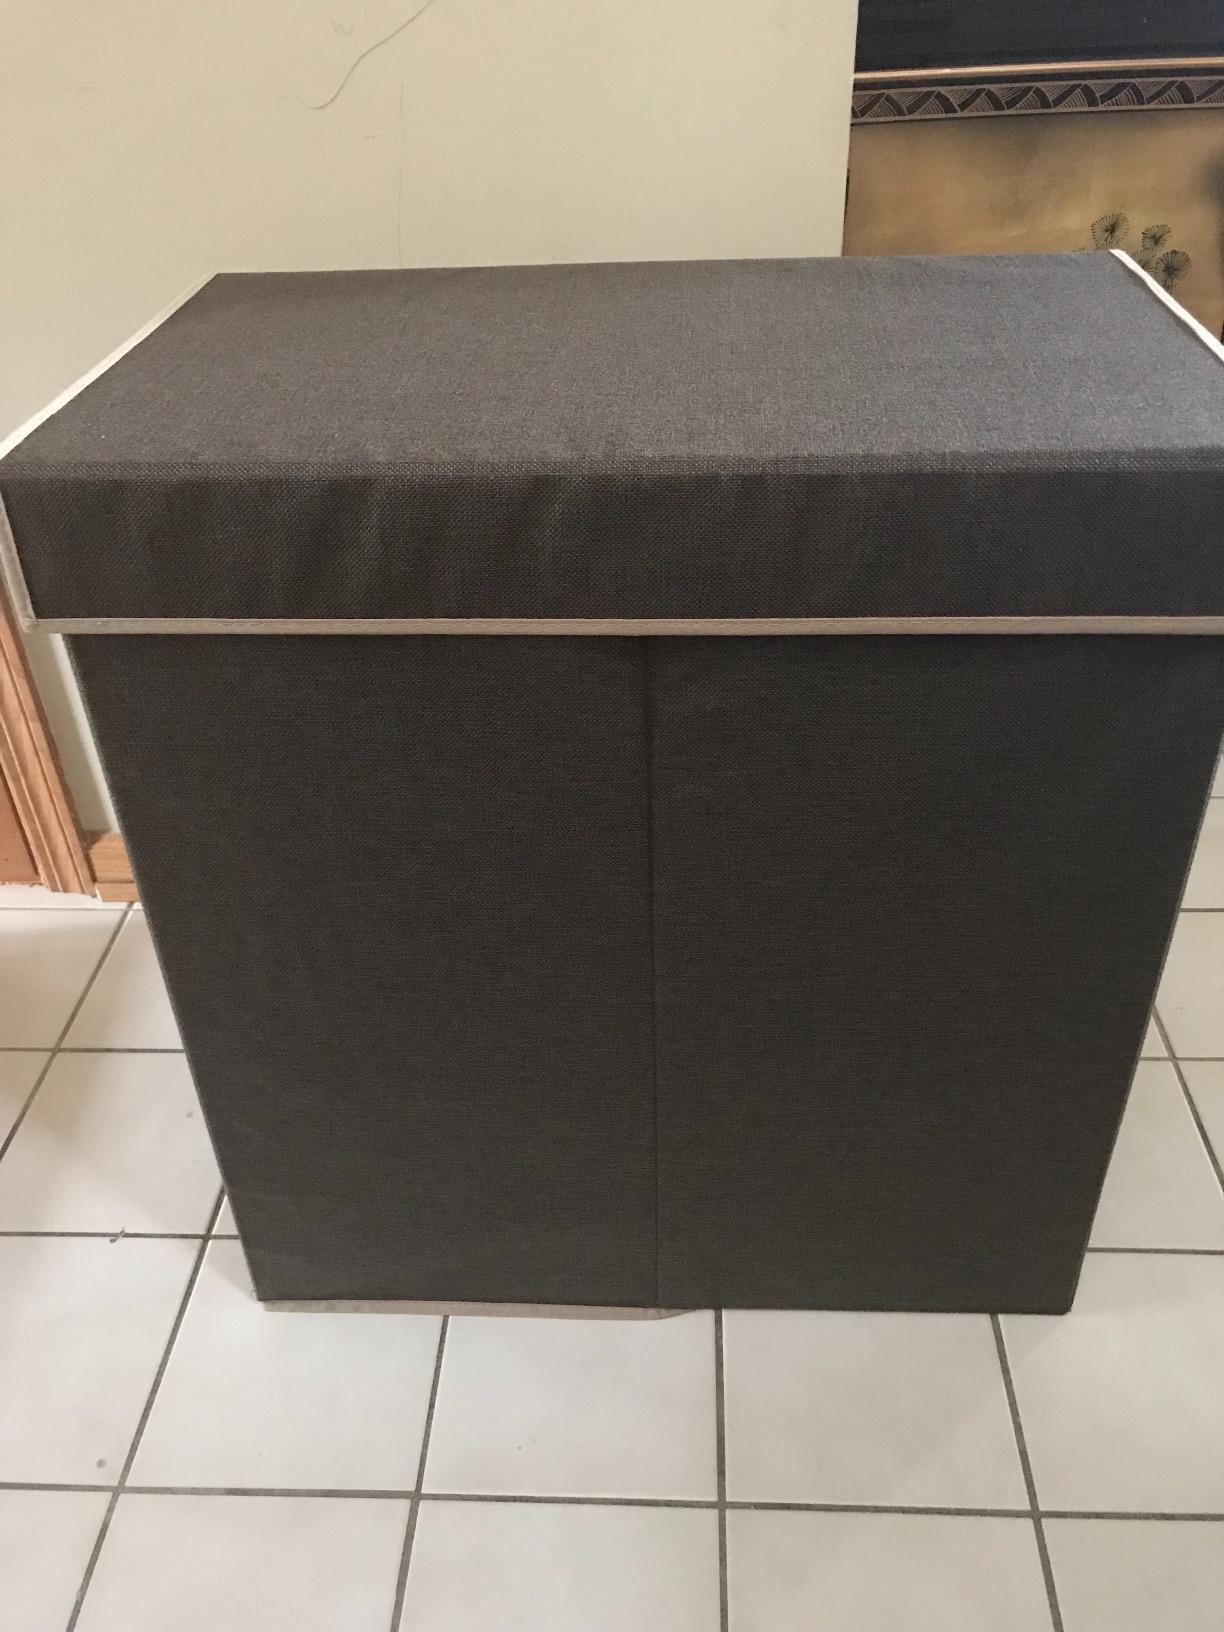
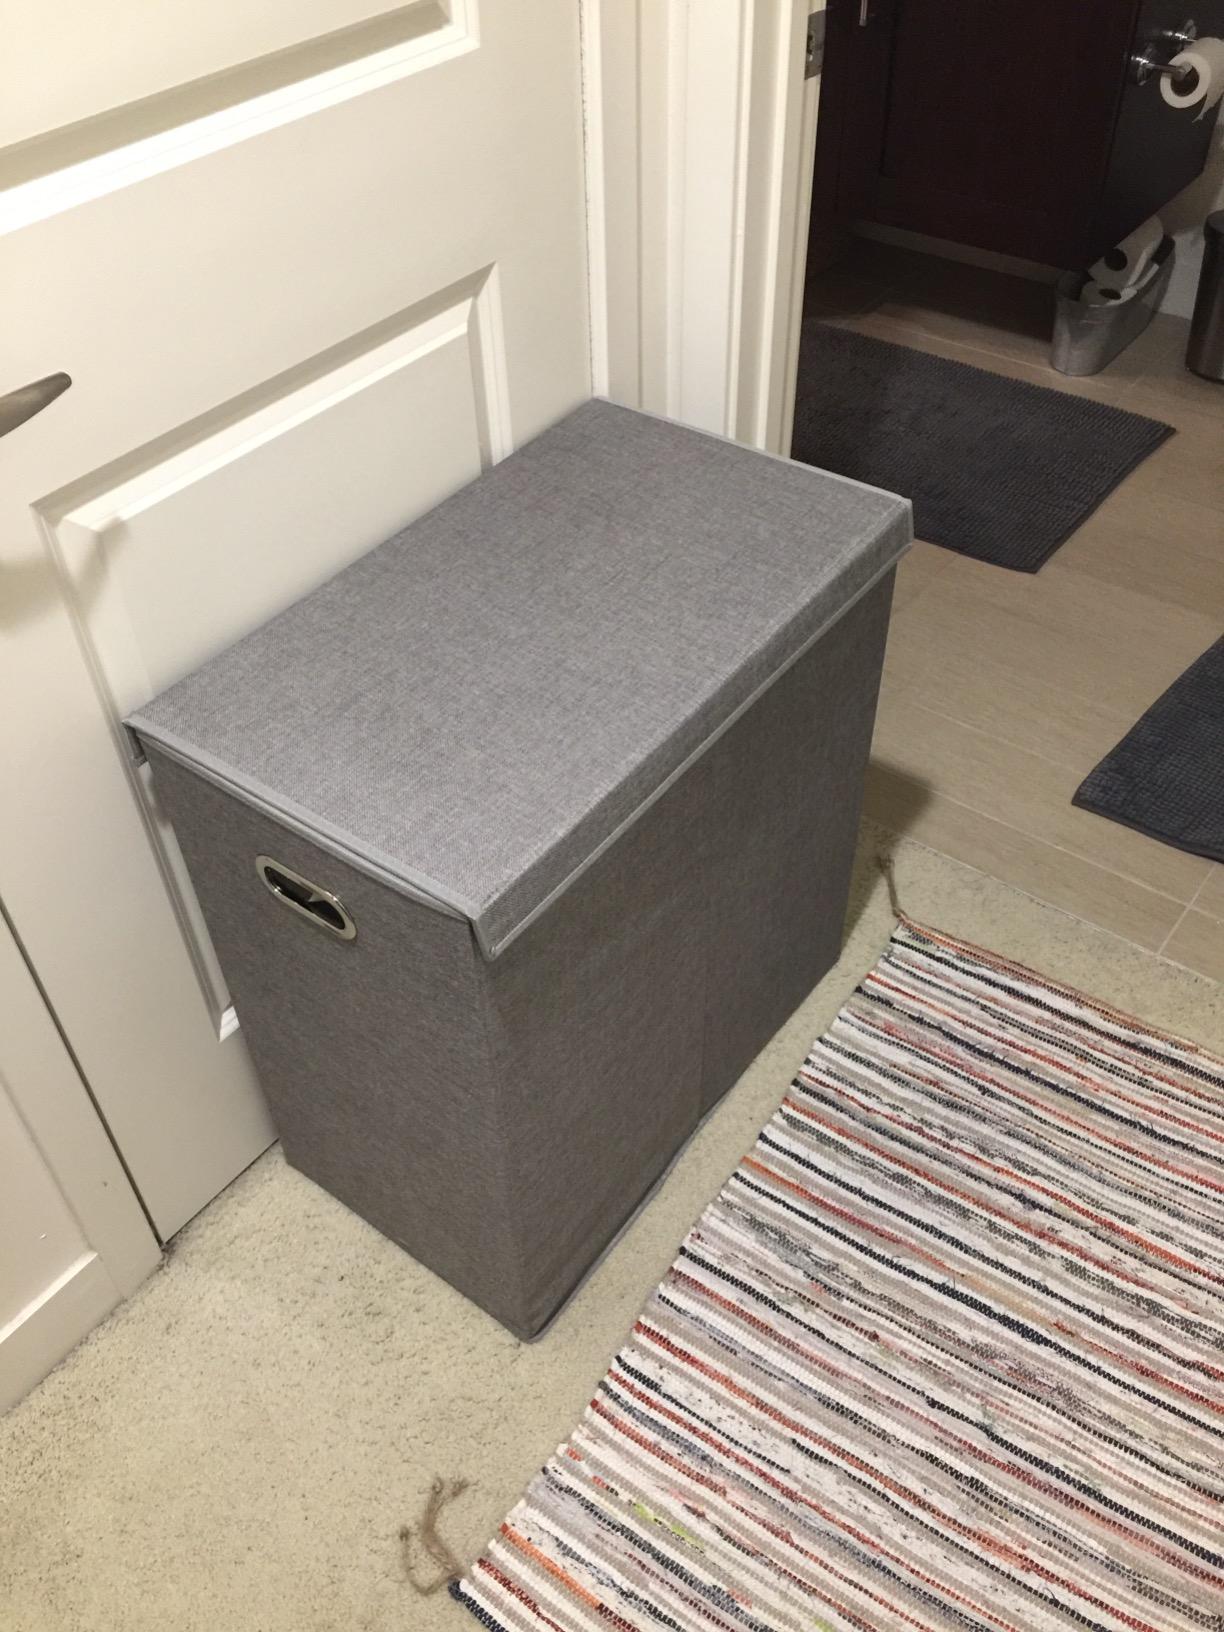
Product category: items_hamper
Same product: no